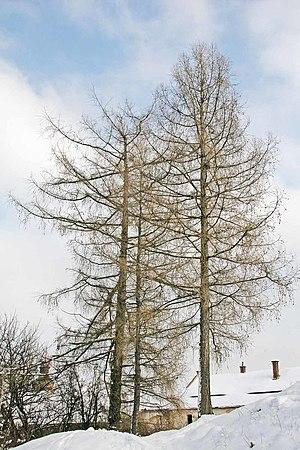
Le Mélèze d'Europe, ou Mélèze commun est une espèce d'arbre du genre Larix et de la famille des Pinaceae. Il est parfois appelé Pin de Briançon.